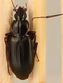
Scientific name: Calathus advena
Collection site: Rocky Mountains NEON (RMNP), plot RMNP_014